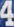
Number: 4